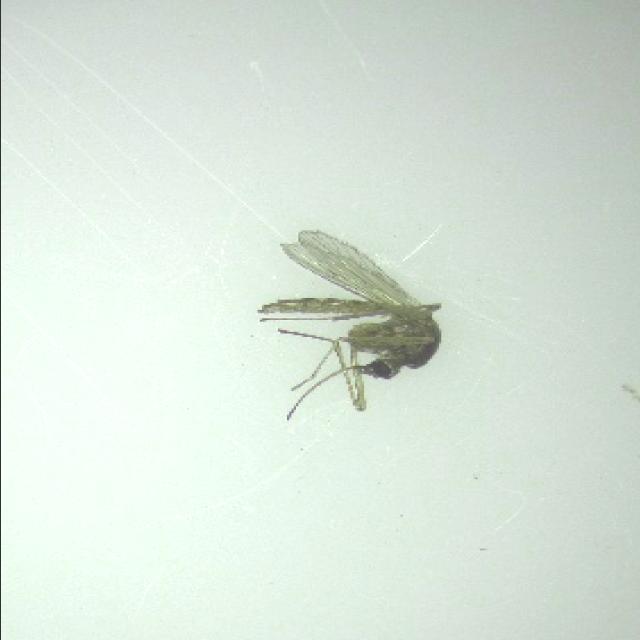
Species: aedes_vexans